Loon, Bohol

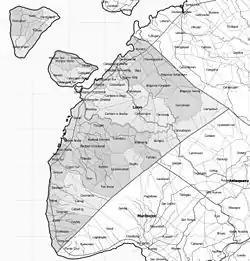
Map of Loon showing barangays and islands

The town proper of Loon is located about north of Tagbilaran and is the westernmost municipality of Bohol. The Cabilao and Sandingan islands are part of the municipality. Lanao Lake on Cabilao island (also known as Cabilao Island Lake) is the only natural lake in Bohol.